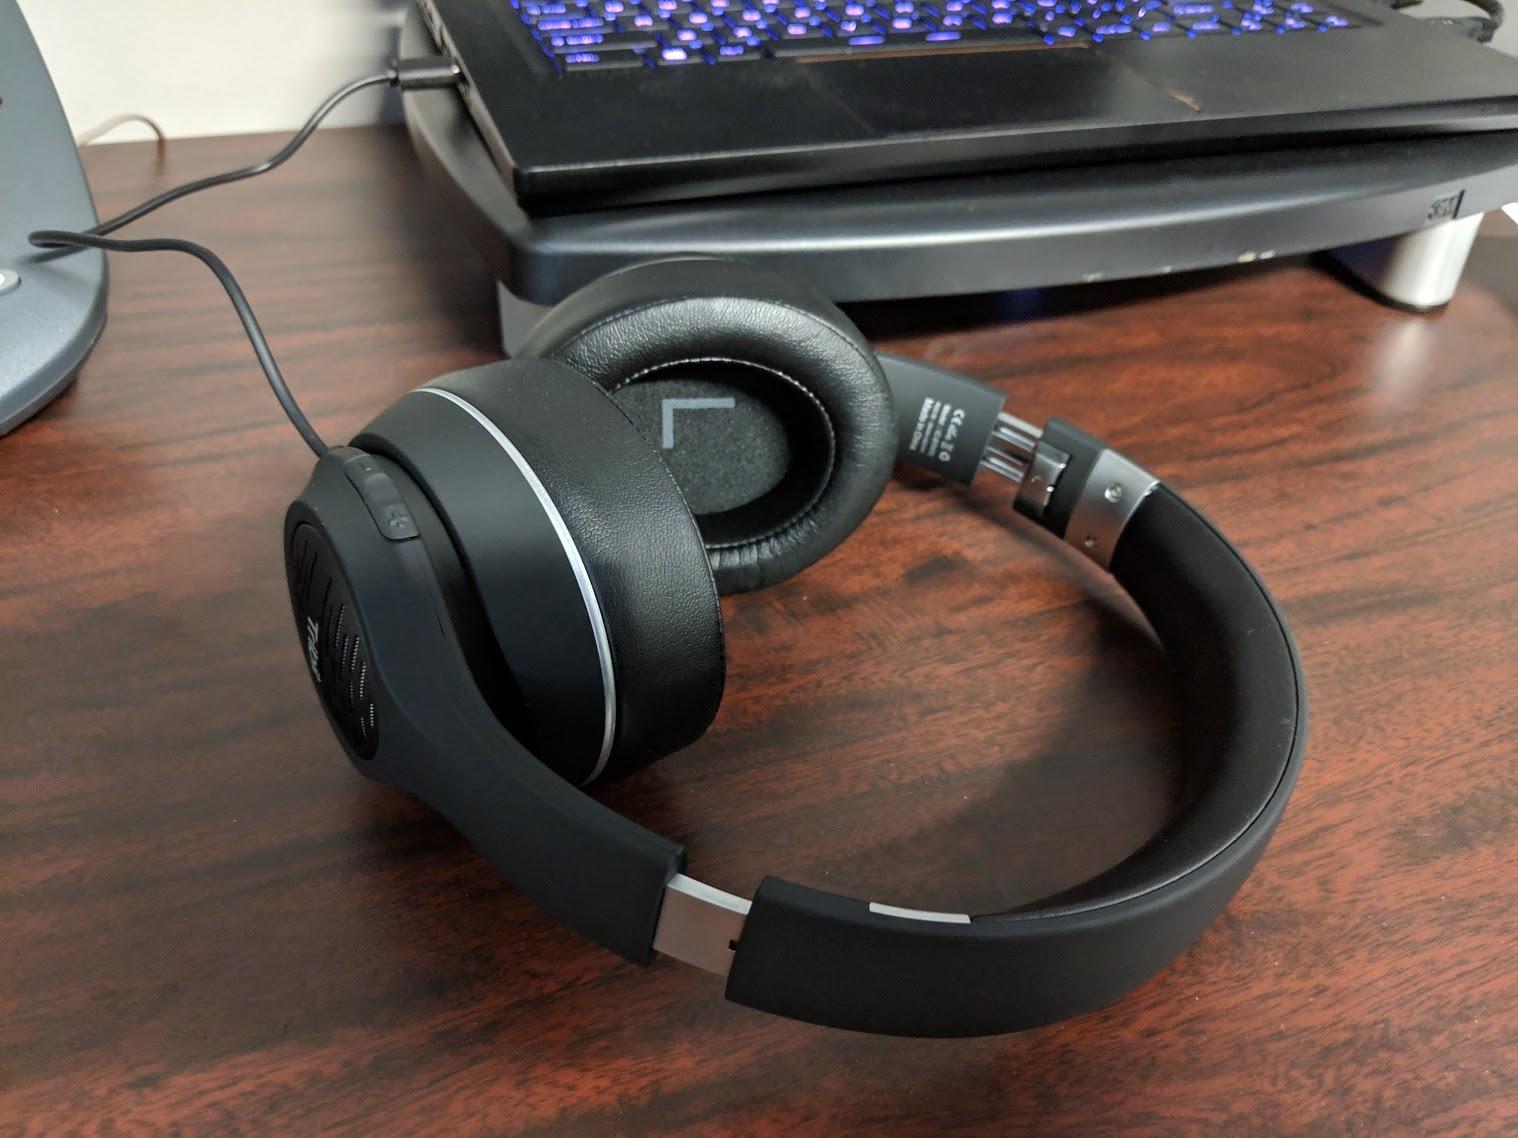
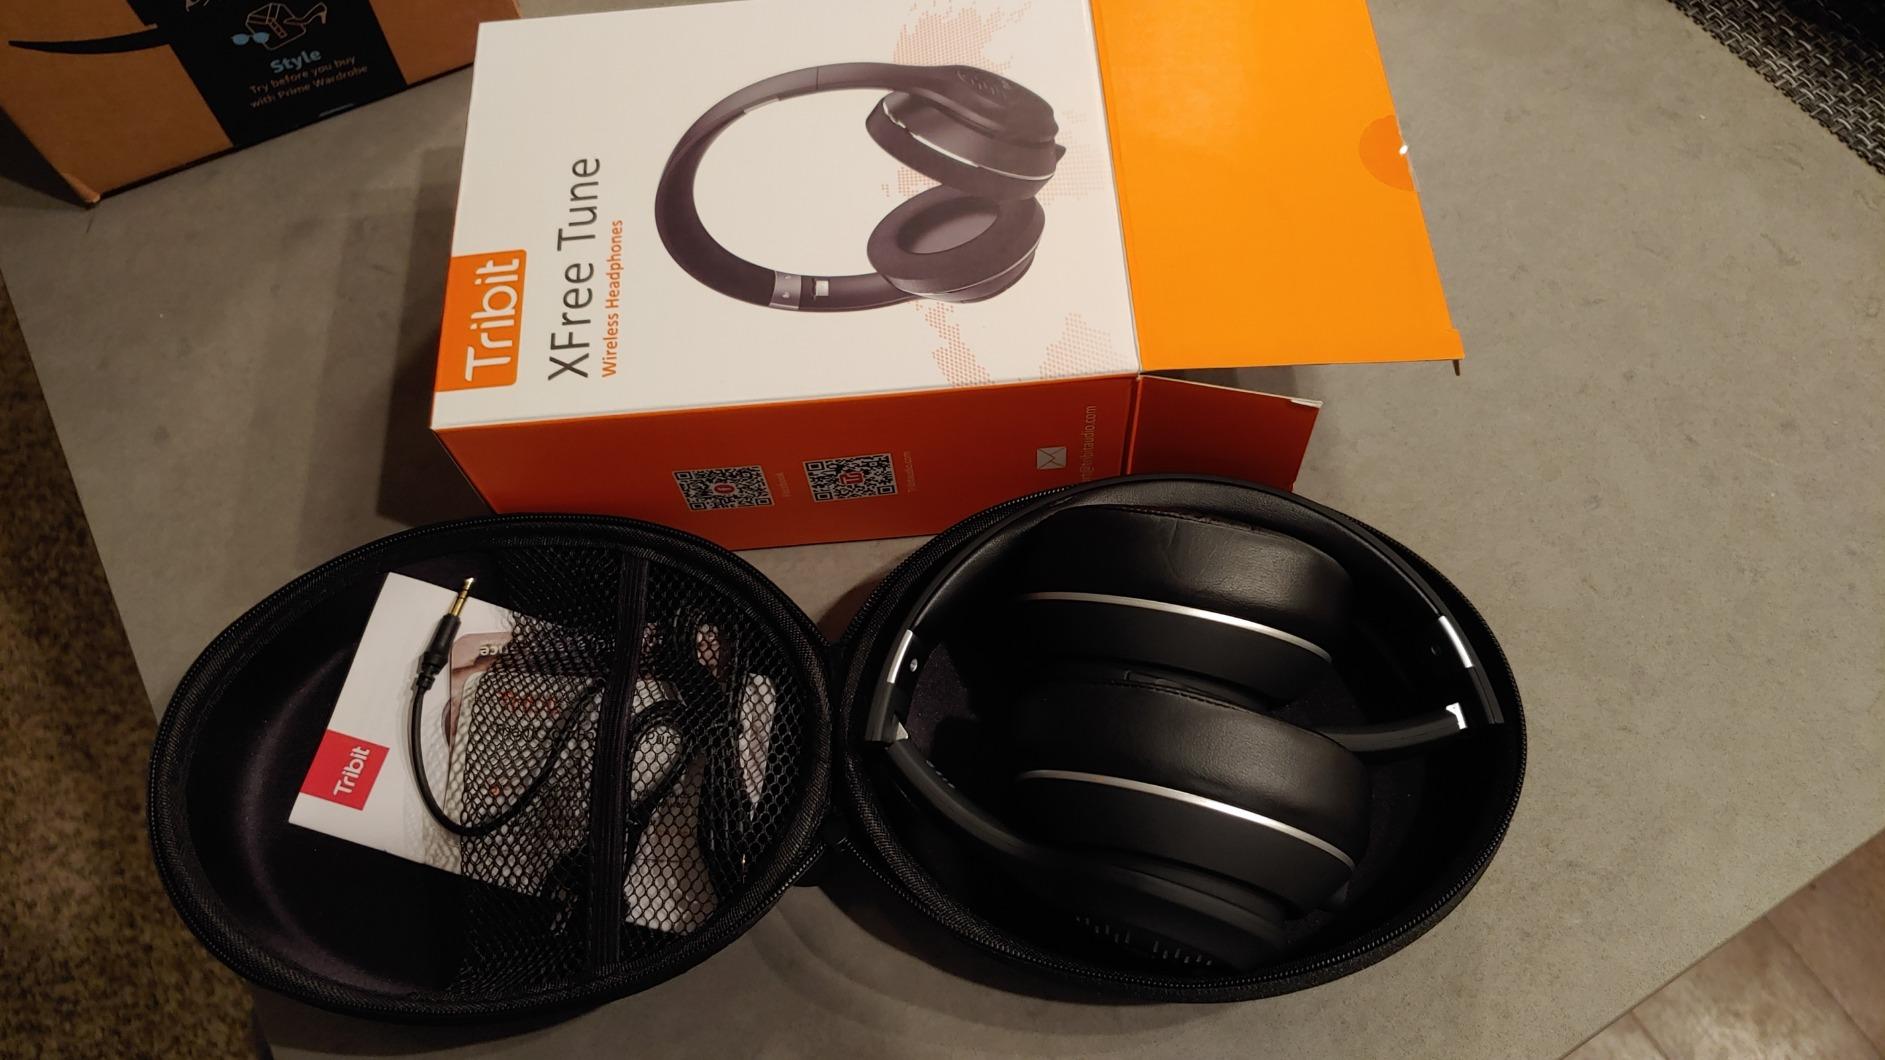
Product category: headphones
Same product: yes